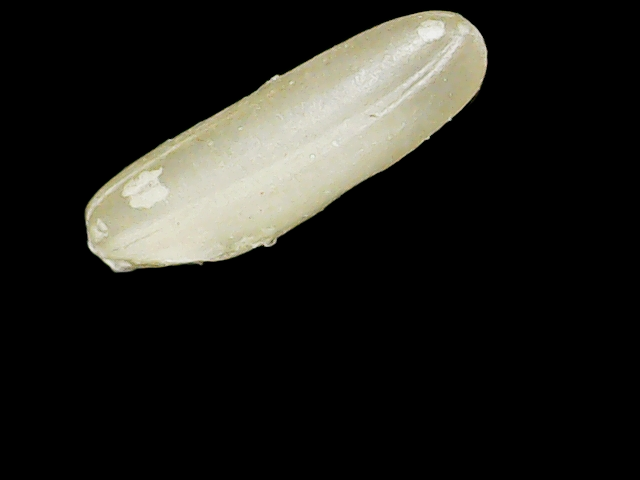
Rice variety: Binadhan16